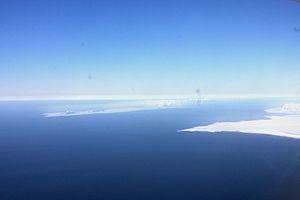
Le Forlandsundet est un détroit de 88 km de longueur séparant Prins Karls Forland et le Spitzberg au Svalbard.